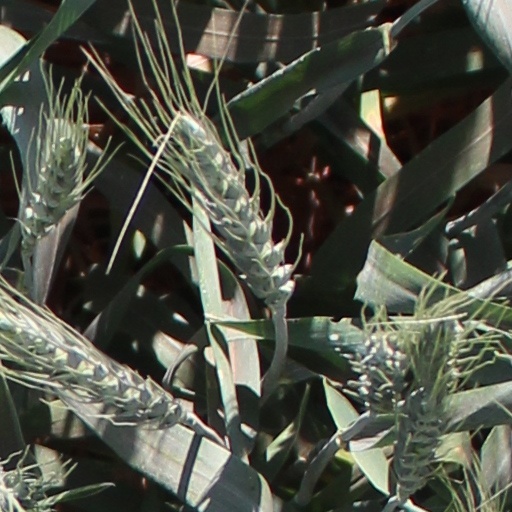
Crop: wheat